Sinitic languages

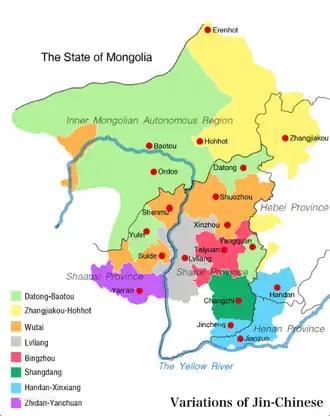
Distribution of Jin varieties

Jin is spoken in most of Shanxi, western Hebei, northern Shaanxi, northern Henan and central Inner Mongolia, often represented by Taiyuannese. It was first proposed as a lect separate from the rest of Mandarin by Li Rong, where it was proposed as lects in and around Shanxi with a checked tone, though this stance is not without disagreement. Jin varieties also often has disyllabic words derived from syllable splitting (分音詞), through the infixation of .